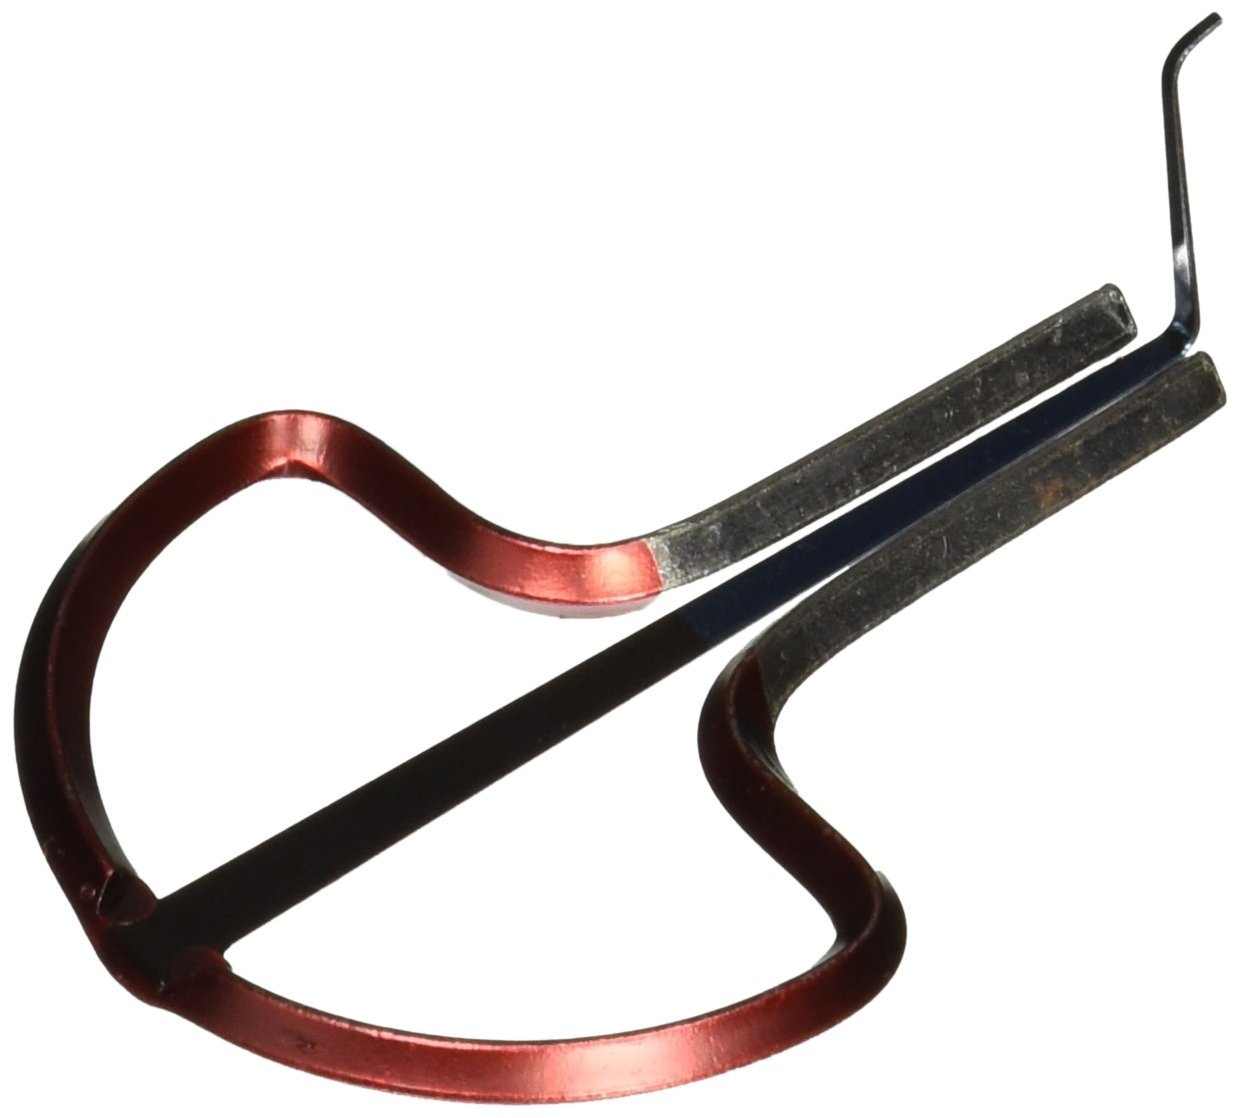
Grover - Austrian Jaw Harp - Alto 3493
Brand: Grover
In terms of musicology, a jaw harp is a plucked idiophone and bourdon instrument. Bourdon means that a ‘buzzing’ fundamental tone will always be heard, which forms the basis for numerous overtones. The better the jaw harp, the more overtones will be heard. The human mouth and throat are used as a resonator. By changing the shape of the mouth or moving the player’s tongue, as well as breathing techniques, different rhythms and melodies are created.
Category: Arts & Entertainment > Hobbies & Creative Arts > Musical Instruments > String Instruments > Harps > Concert Harps